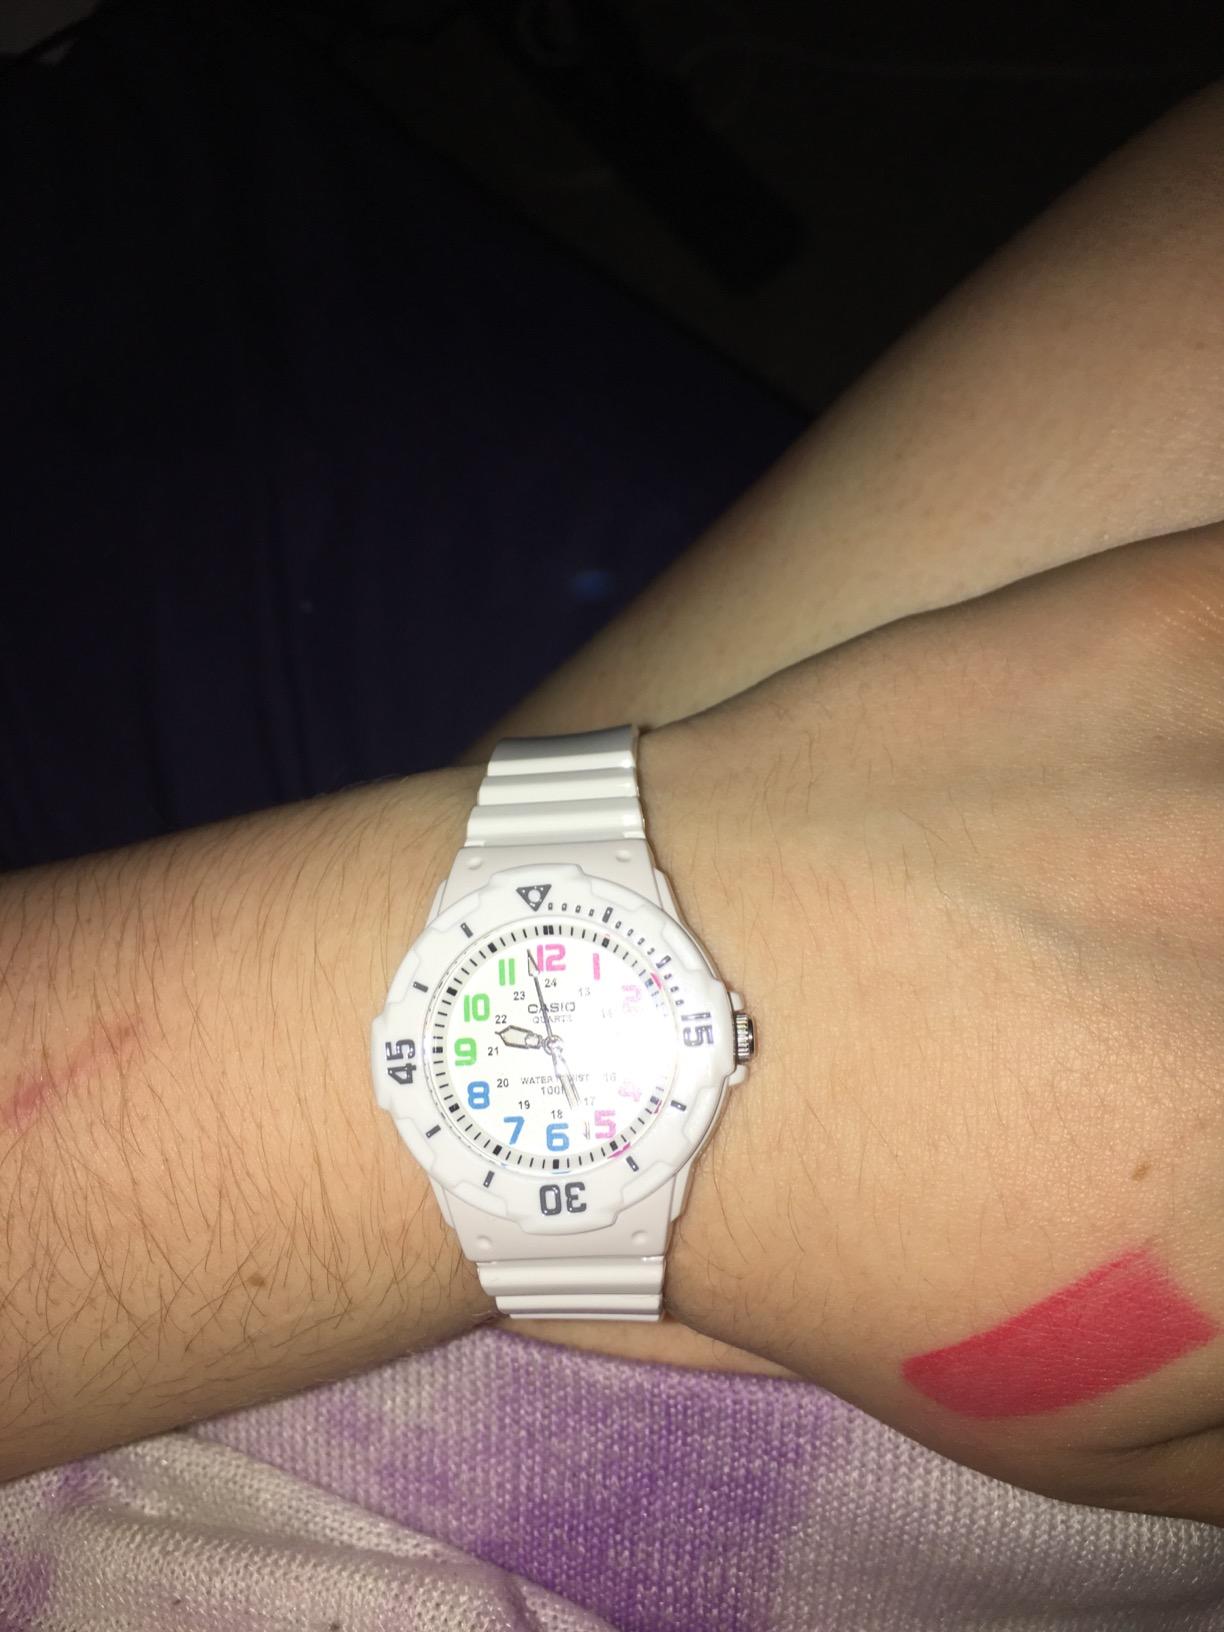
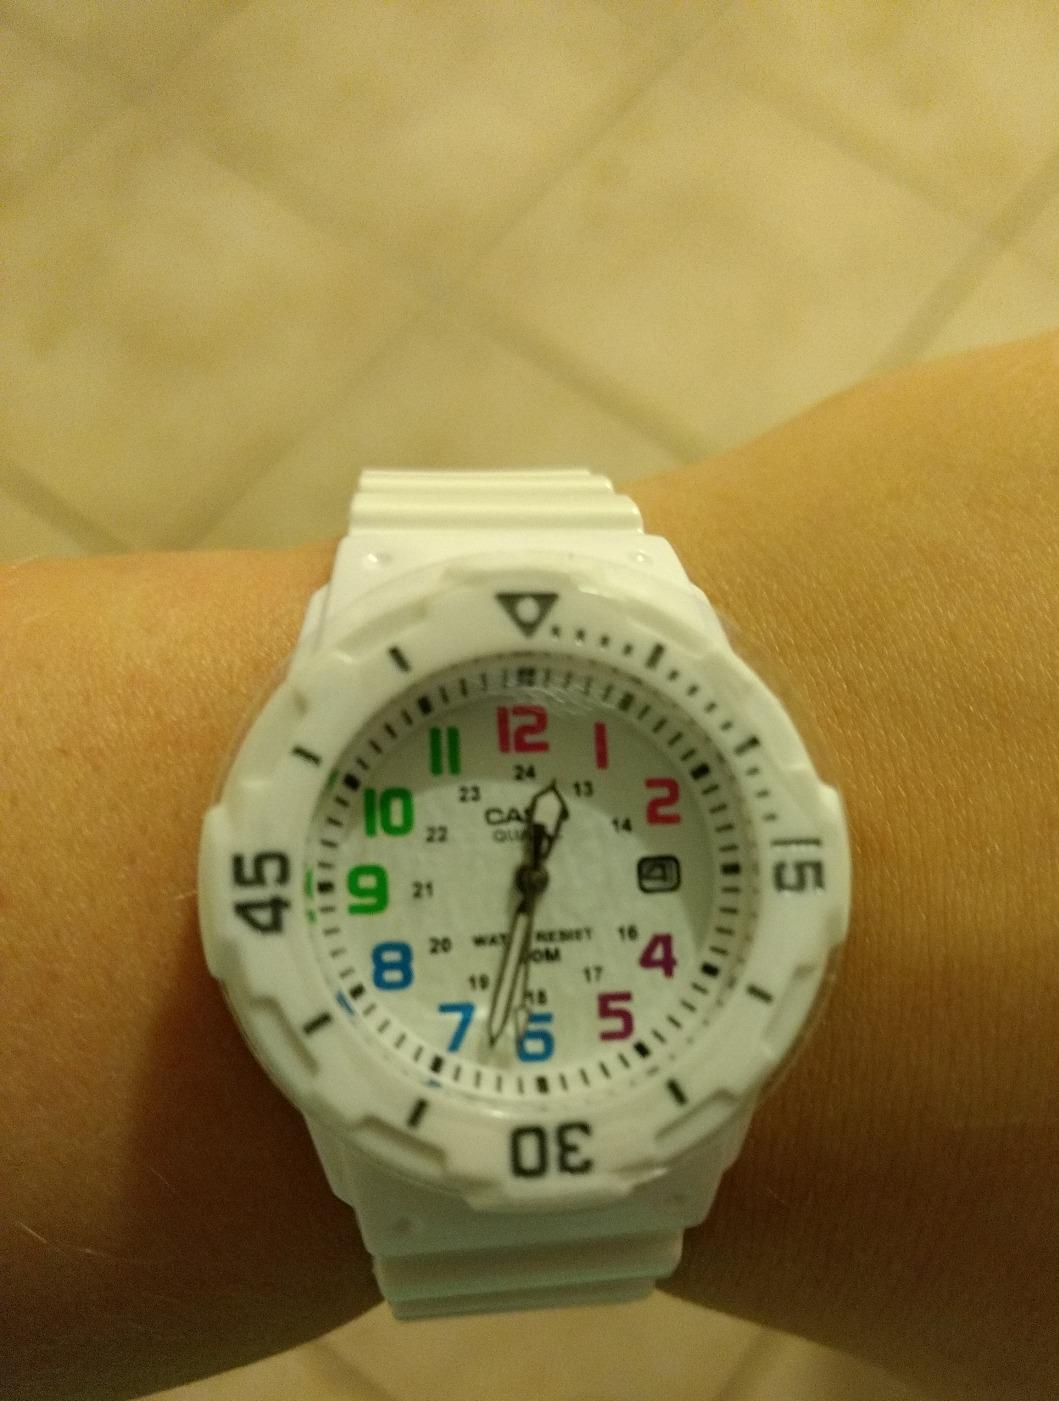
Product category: accessories_watch
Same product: yes